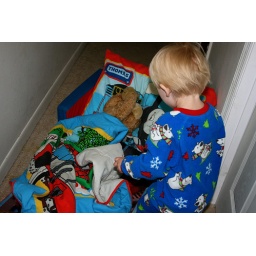
making a bed in the hallway for his bear